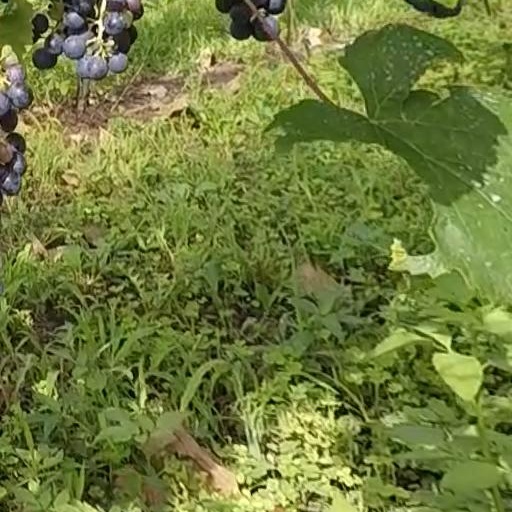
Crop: grape